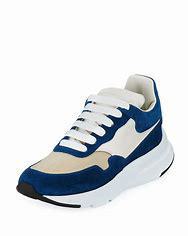
Brand: Alexander
Model: McQueen Alexander Mcqueen Oversized